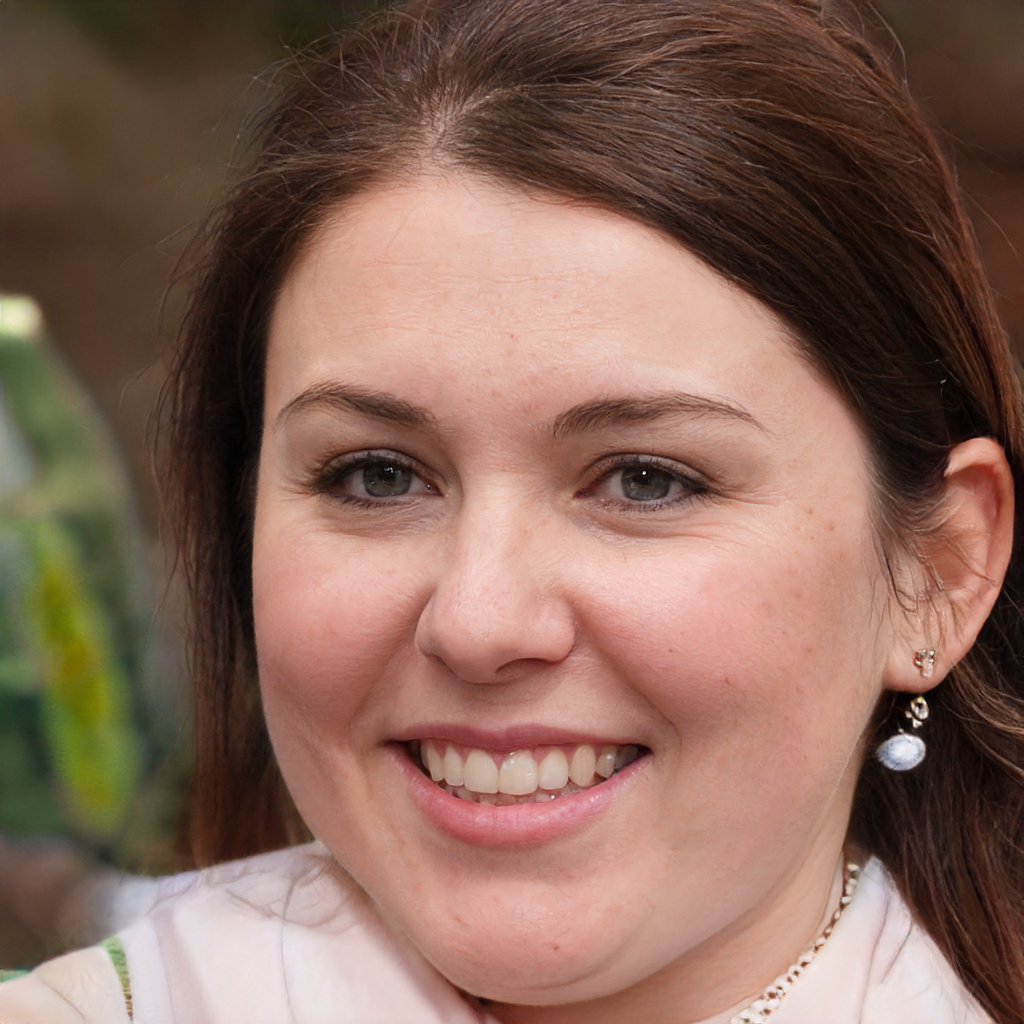
Portrait style: Real Portrait